Junaid Babunagari

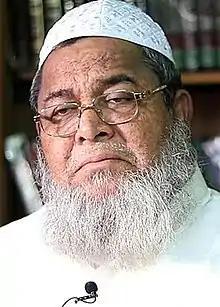
Babunagari in 2017

Muḥammad Junaid, popularly known as Junaid Babunagari (8 October 1953 – 19 August 2021), was a Bangladeshi Deobandi Islamic scholar, educator, writer, researcher, Islamic speaker and spiritual figure. He was the Amir of Hefazat-e-Islam Bangladesh, Shaykhul Hadith of Darul Uloom Hathazari Madrasa, vice-president of Befaqul Madarisil Arabia Bangladesh, Chairman of Chittagong Noorani Talimul Quran Board and Editor-in-Chief of "Monthly Mueenul Islam".